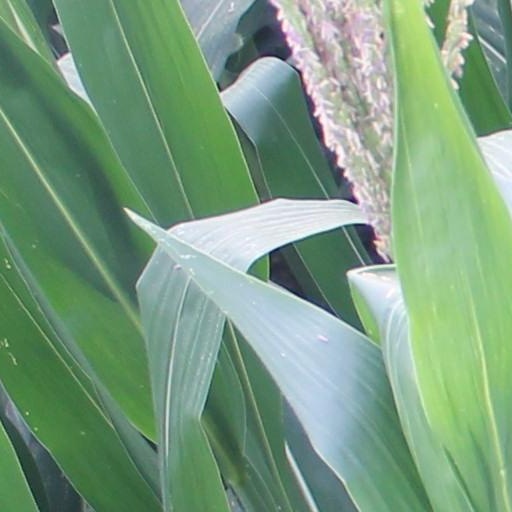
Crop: maize; corn